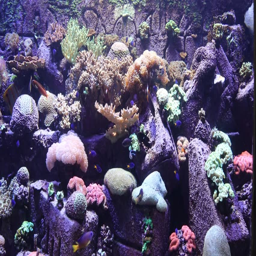
tropical fish on a coral reef